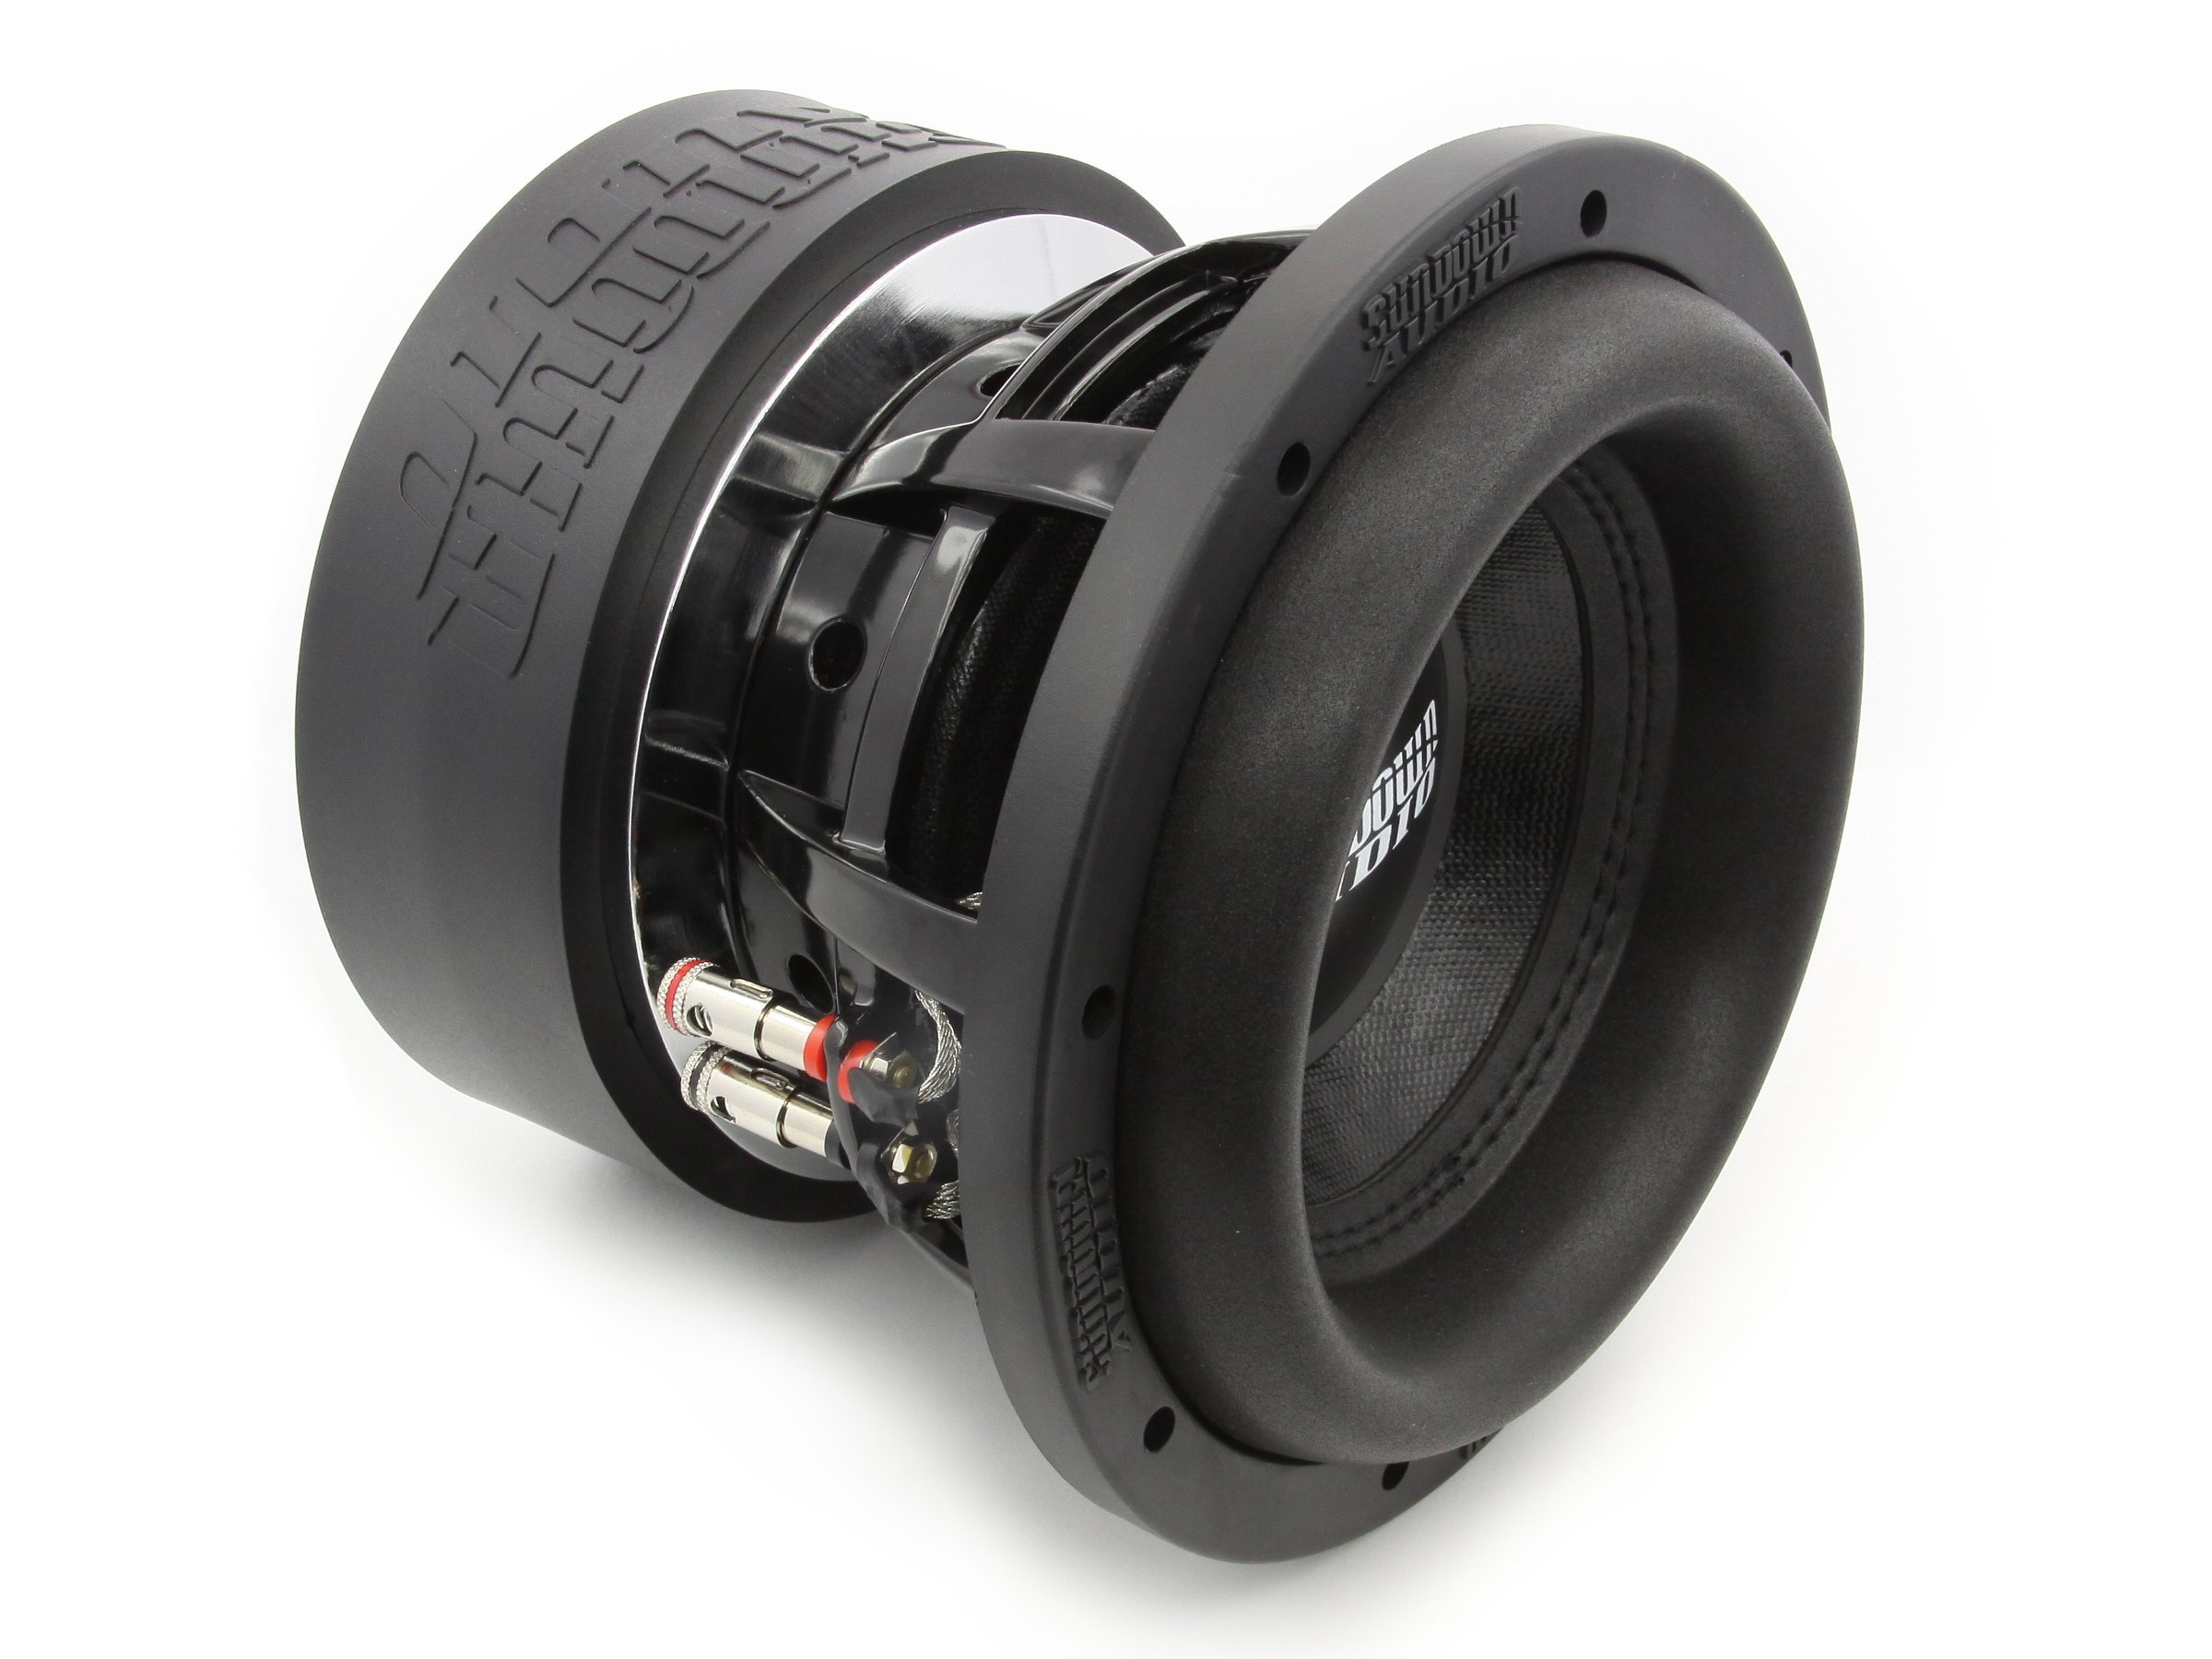
music, technology, wheel, speaker, tire, product, electronics, audio, rim, subwoofer, 3, camera lens, multimedia, loudspeaker, audio equipment, sundown audio, sundown audio car audio, the subwoofer, sa8v, car audio, car audio speaker, car audio subwoofer, car subwoofer, automotive tire, teleconverter, computer speaker